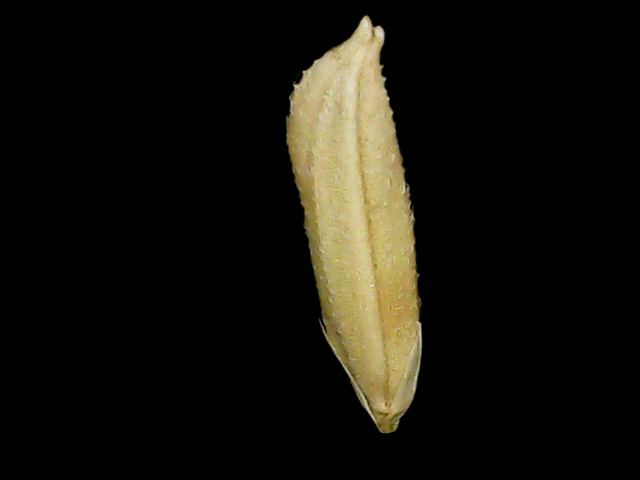
Rice variety: Binadhan07